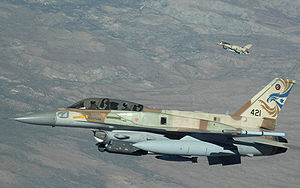
General Dynamics F-16 Fighting Falcon / Varianter
En israelsk F-16I (Block 52) med anliggende brændstoftanke ("conformal fuel tanks", CFT's. Ingen rimelig dansk oversættelse.), internt/integreret udtyr til elektroniske modforholdsregler, og forskelligt andet udstyr under en 'Red Flag' øvelse på Nellis AFB, Juli 2009
General Dynamics F-16 Fighting Falcon er en enmotors supersonisk multirolle jagerbomber, oprindeligt udviklet af General Dynamics for United States Air Force. Designet som en dagjager, beregnet på at opnå luftoverlegenhed, blev flyet videreudviklet til et succesfuldt bombefly/natjager/altvejrsjager multirollefly. Over 4.600 fly er blevet bygget siden produktionen blev godkendt i 1976. Selv om flyet ikke længere bliver indkøbt af U.S. Air Force, bliver forbedrede versioner stadig solgt til eksportkunder. I 1993 solgte General Dynamics sin flyproduktion til Lockheed Corporation, som senere blev en del af Lockheed Martin efter en sammenlæging i 1995 med Martin Marietta.